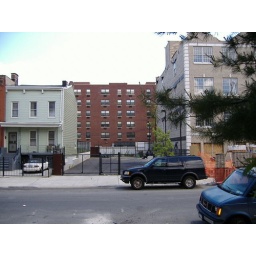
Across the street from my house in Bed Stuy, Brooklyn